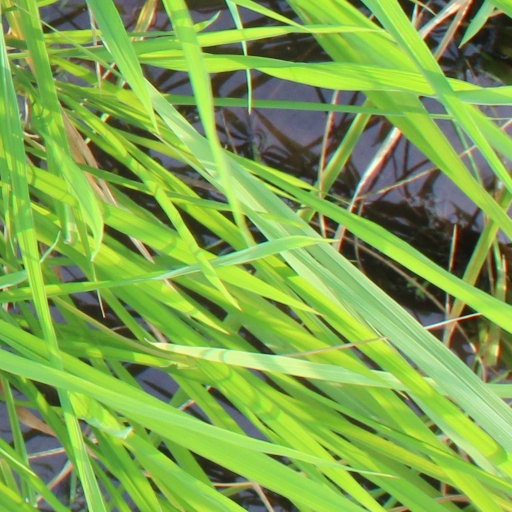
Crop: rice